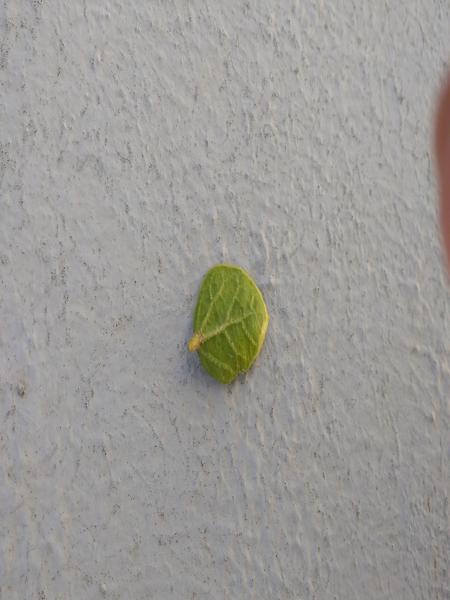
Plant: Hibiscus